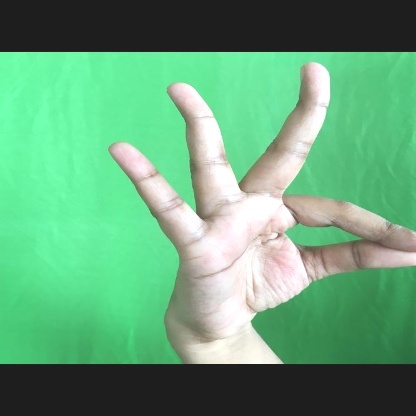
Mudra: Hamsasyam